Peripheral Interface Adapter

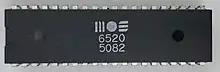
MOS 6520

Common PIAs include the Motorola MC6820 and MC6821, and the MOS Technology MCS6520, all of which are functionally identical but have slightly different electrical characteristics. The PIA is most commonly packaged in a 40 pin DIP package.